Aleksandr Khvostov

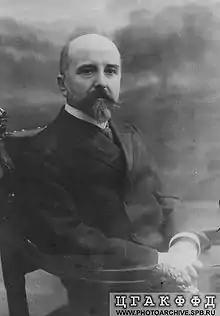
Aleksandr Khvostov in 1915.

Aleksandr Alekseevich Khvostov (8 January 1857 – 23 November 1921) was an Imperial Russian politician.